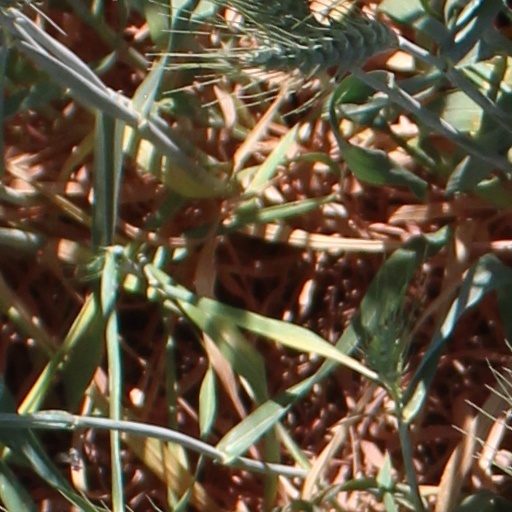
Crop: wheat